M41 Walker Bulldog

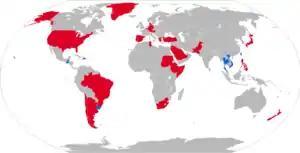
Operators

The hull of the M41 is of welded steel construction, with the driving compartment located at the front of the tank and to the left. This may be accessed through the hull by a single piece hatch cover opening to the right. When the hatch is closed, the tank is navigated by three driving periscopes mounted forward of the driver's position and one to the left. There is no night vision equipment fitted as standard, although in some models an infrared searchlight could be mounted externally on the turret or the day periscopes replaced with new infrared periscopes. An emergency escape hatch is situated beneath the driver's seat. The engine compartment is located towards the rear of the hull and is insulated from the crew by a fireproof bulkhead. The Allison Cross-Drive Model CD-500-3 transmission is located within this compartment, immediately behind the engine, and includes two forward and one reverse gear ratios. All M41 tanks utilize a torsion bar suspension, which supports five road wheels with the drive sprocket at the rear and idler towards the front, and three track return rollers. The first, second, and fifth road wheel stations have hydraulic shock absorbers. Although the M41 is not considered amphibious, it was designed for fording up to 1.016 meters of water without preparation, and up to 2.44 meters of water with preparation. The hull is fitted with electric bilge pumps accordingly.